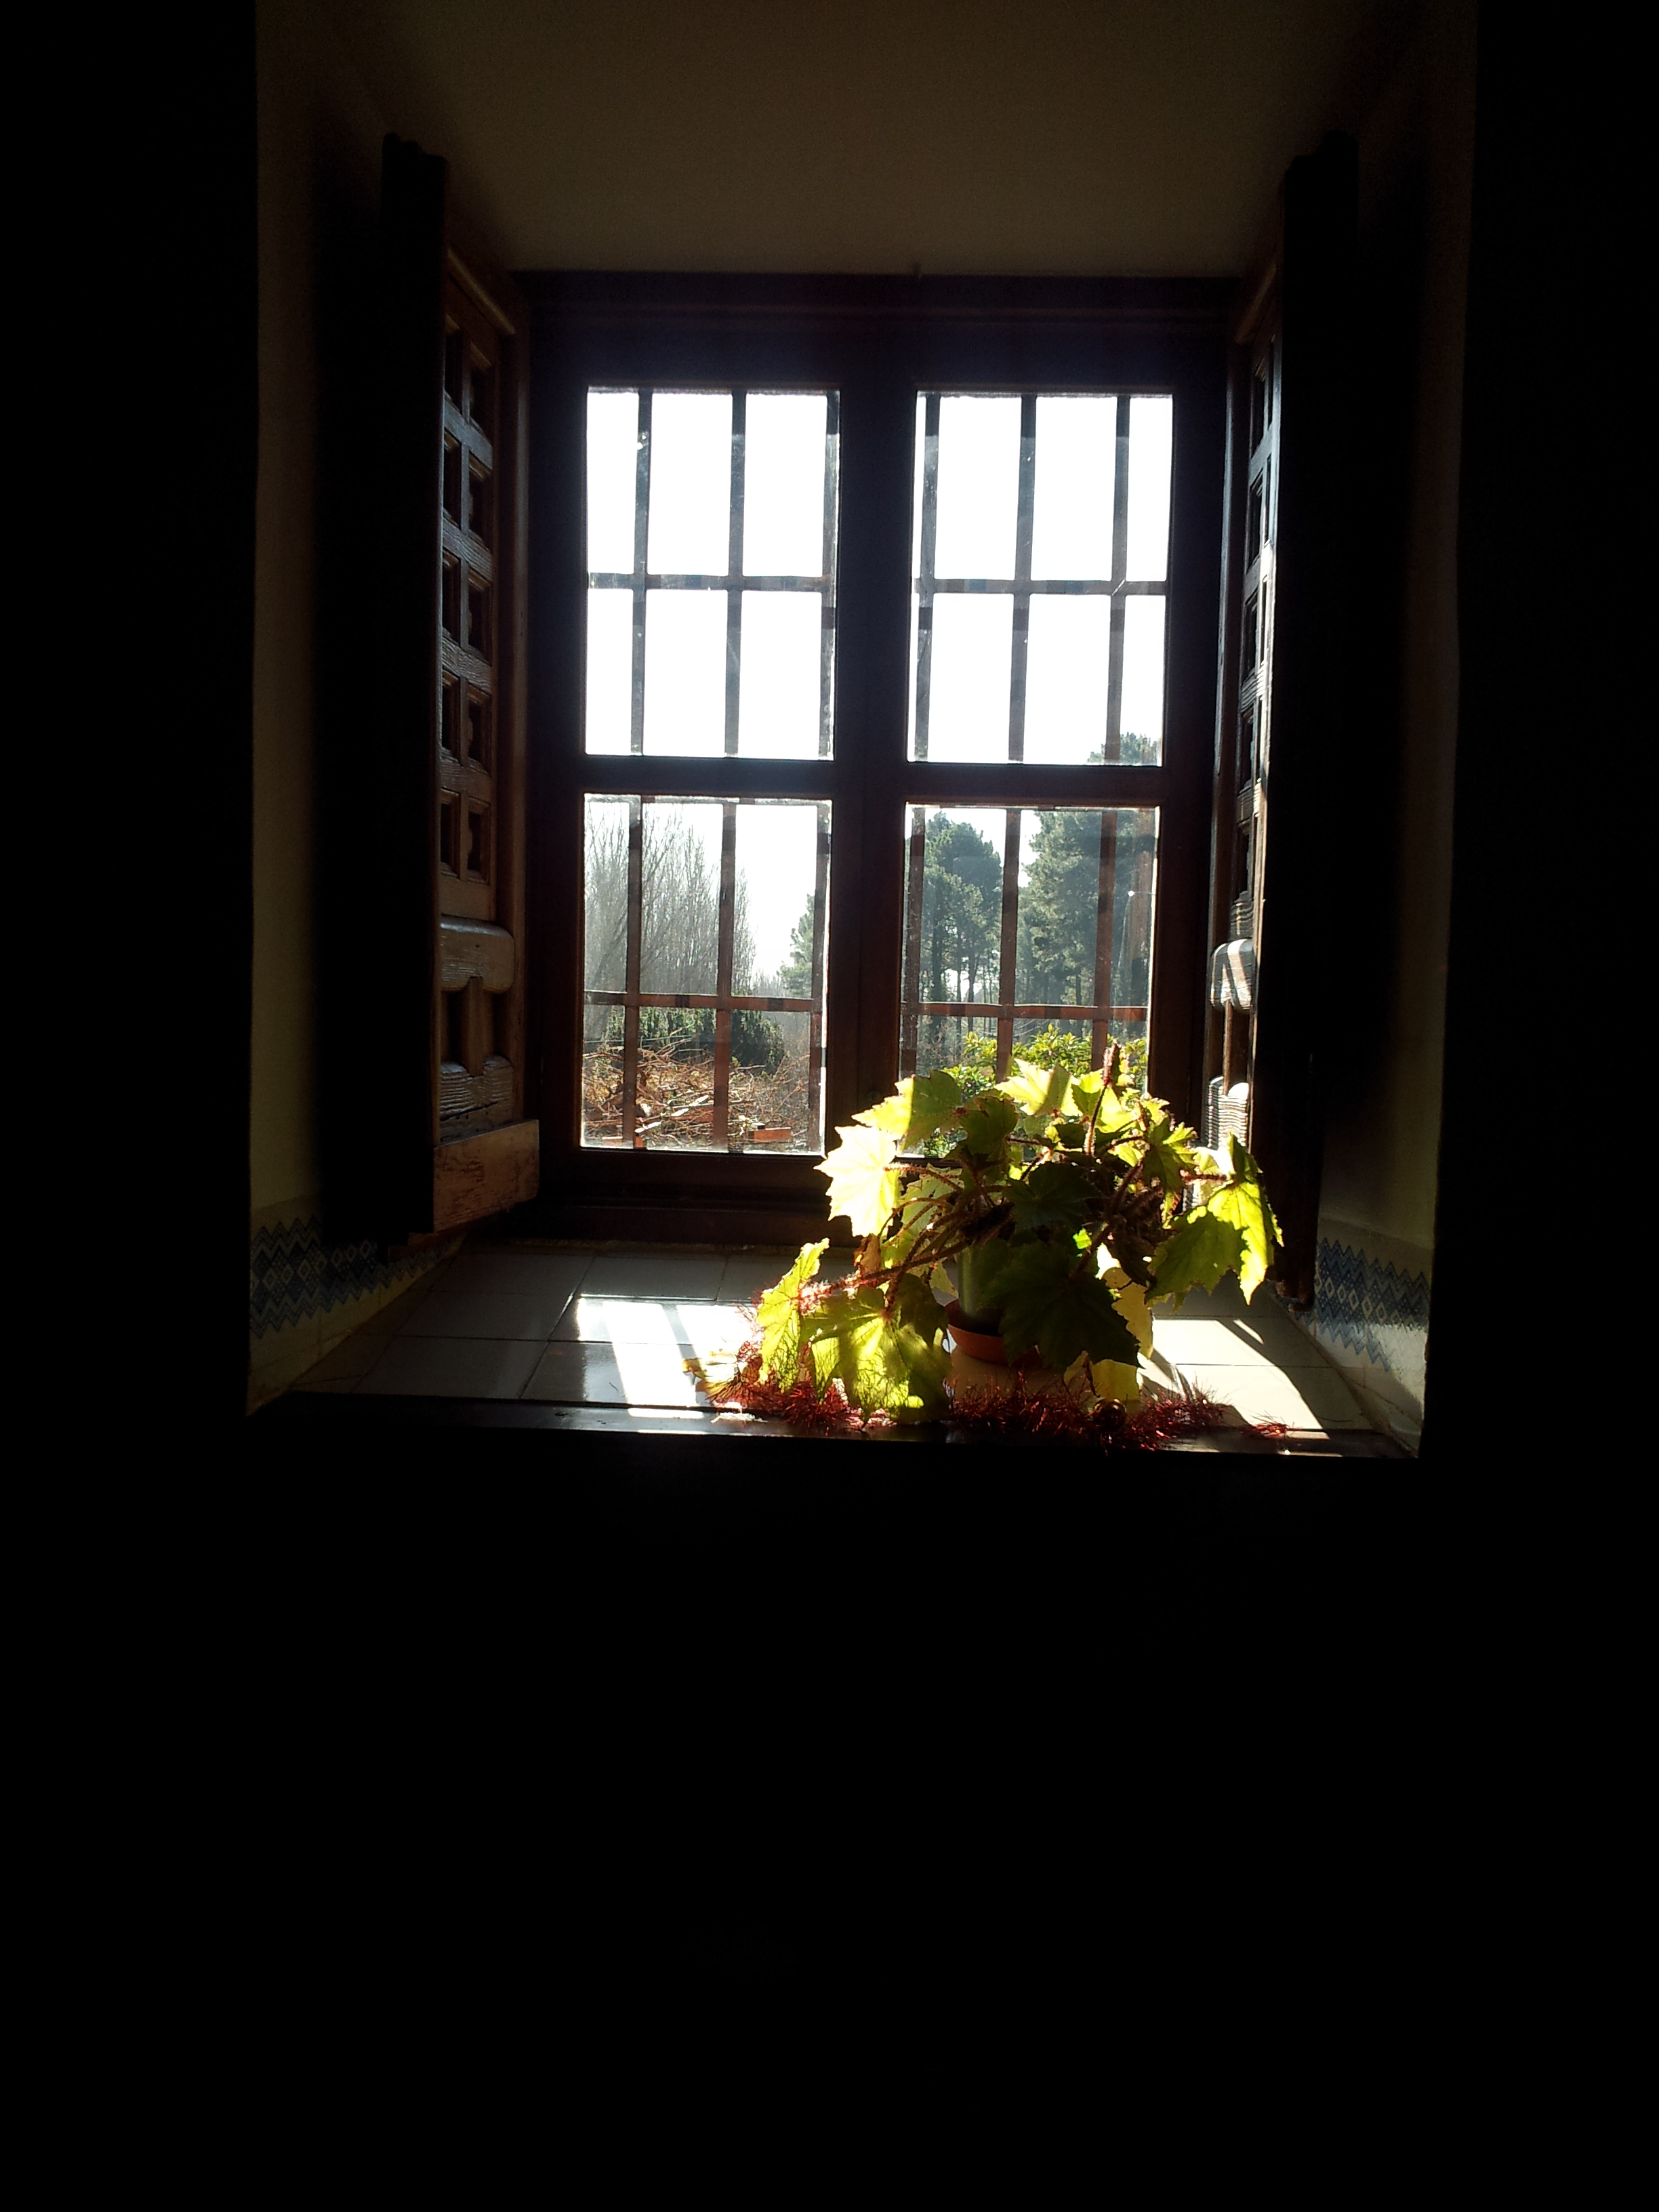
monastery, nature, window, room, light, daylighting, house, home, sunlight, leaf, plant, tree, Tints and shades, architecture, interior design, building, sash window, photography, flower, floor, door, darkness, fixture, still life, shade, still life photography